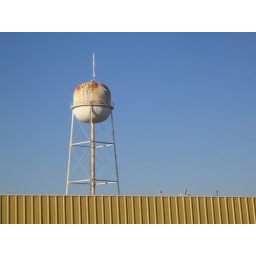
water tower next to a gas station somwhere in TX